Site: brandenburg
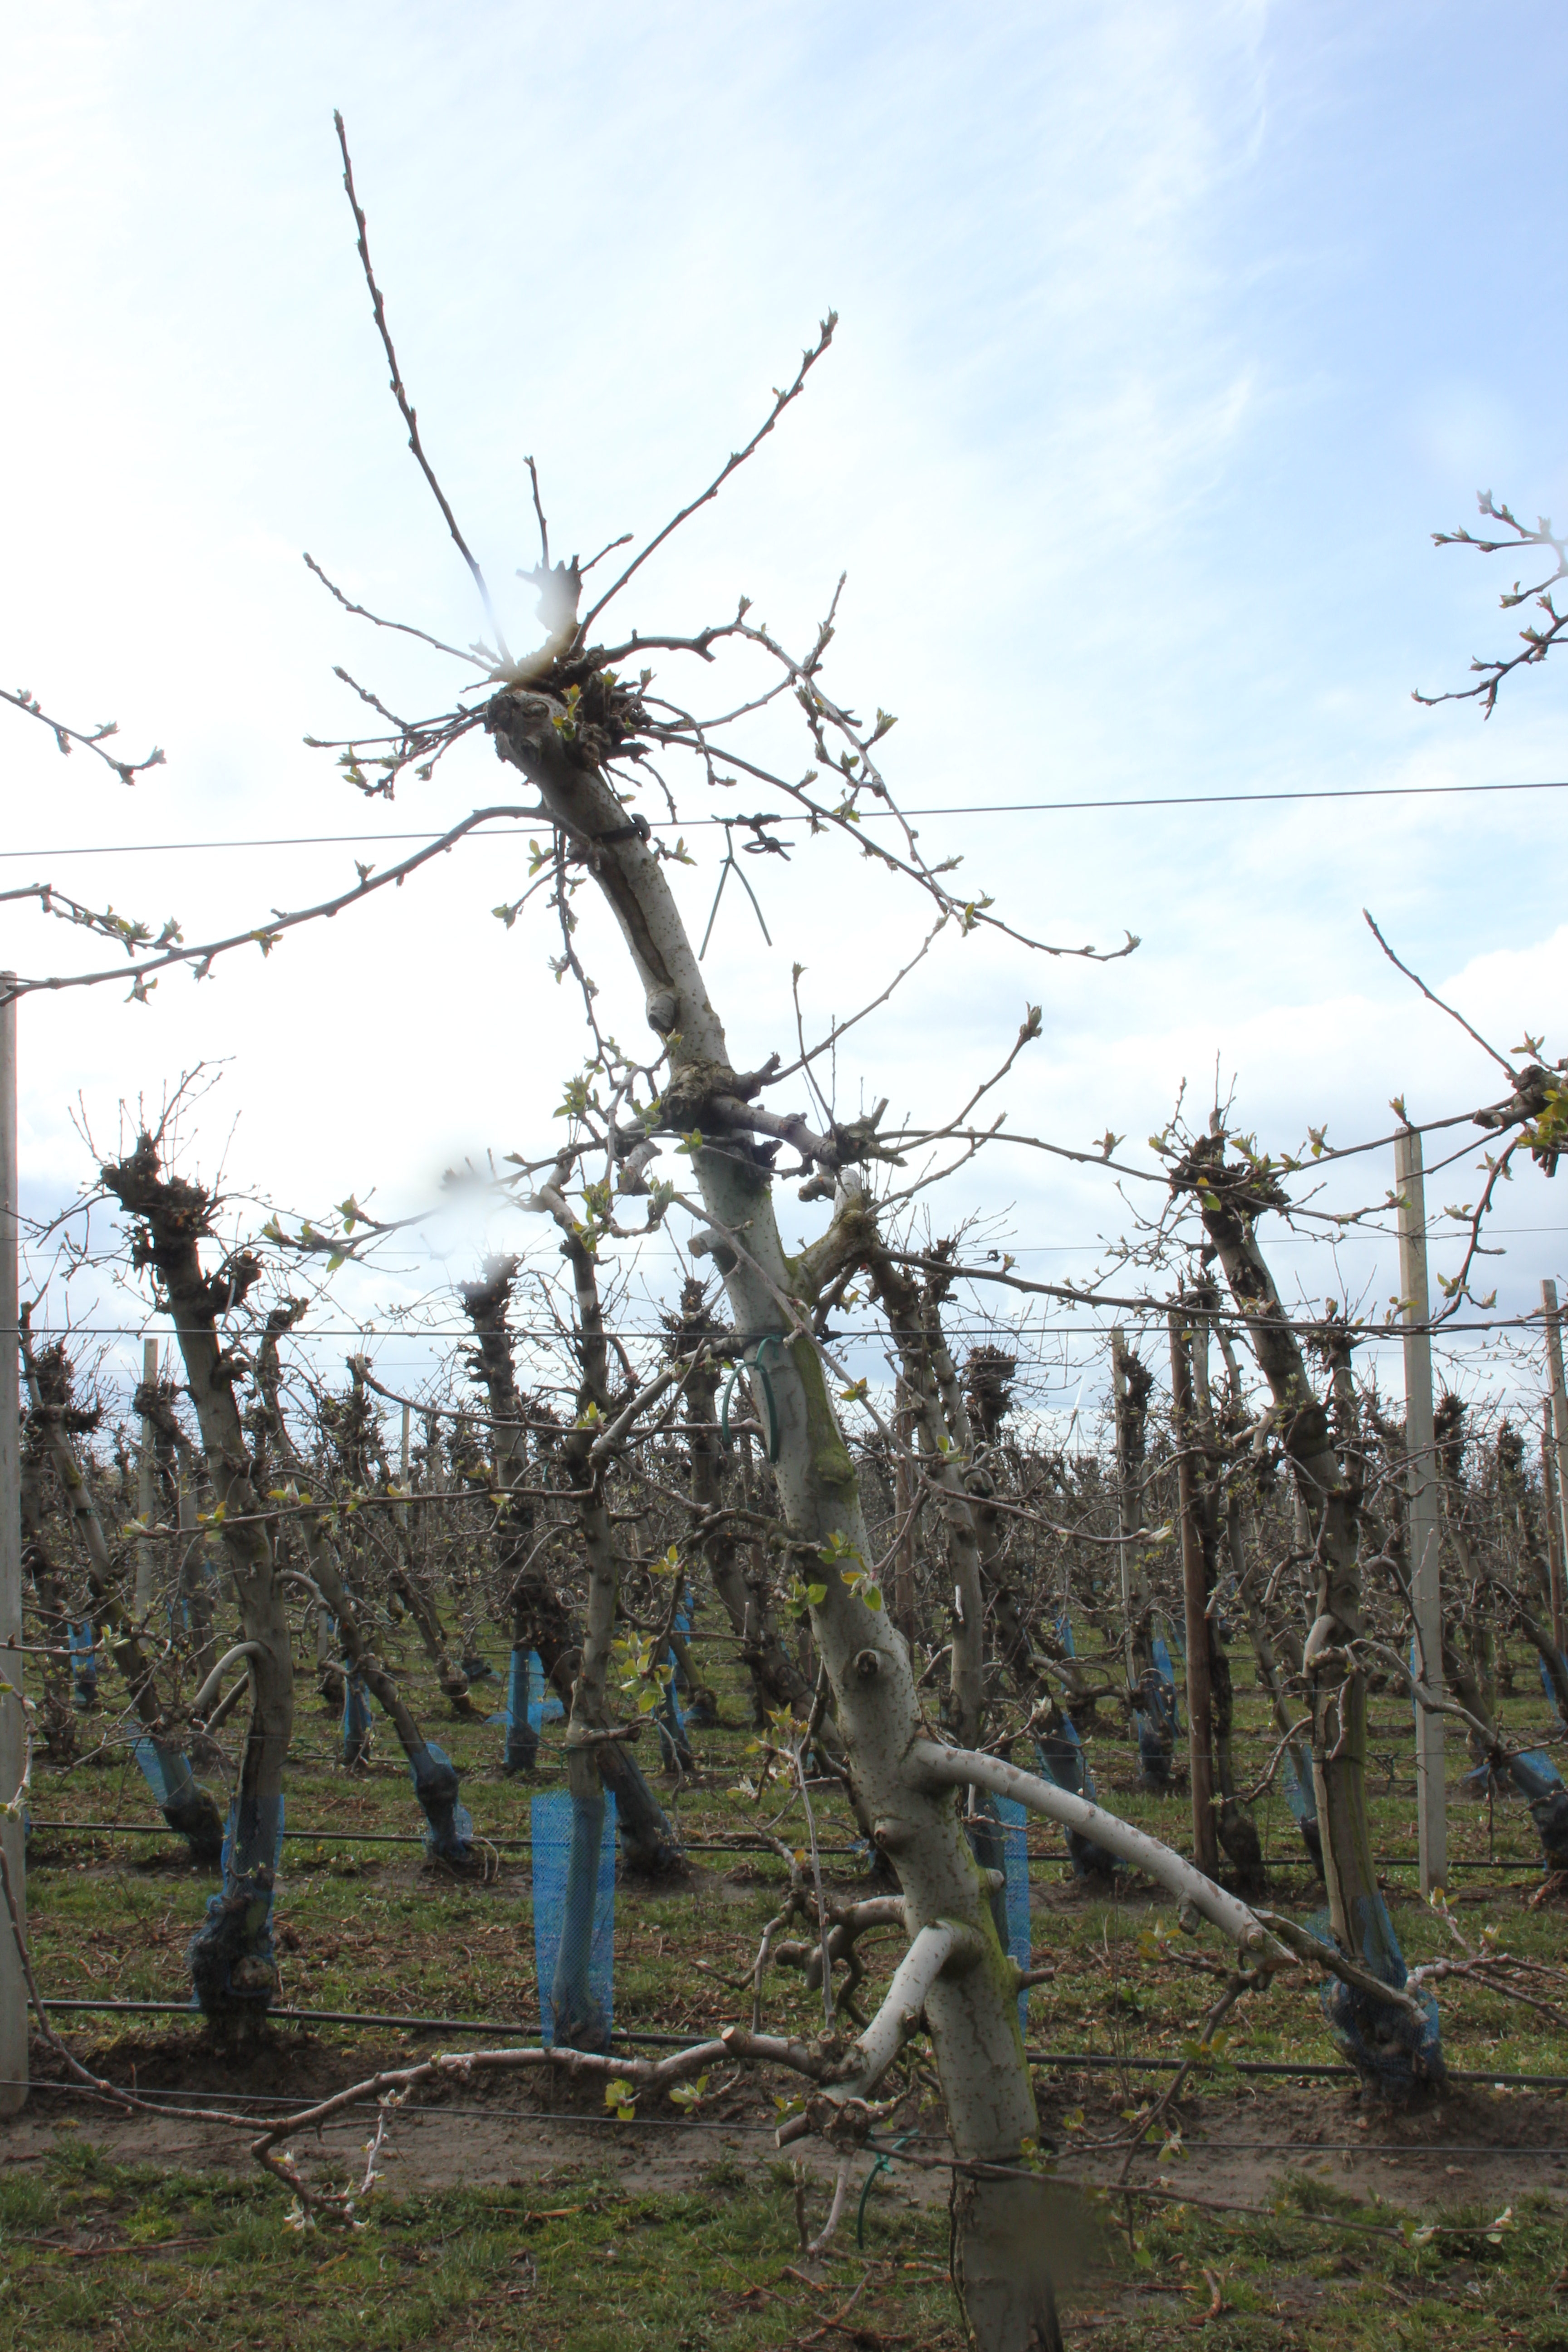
Growth stage (BBCH 55): Inflorescence emergence